Answer in natural language. Estimate the real world distances between objects in the image. Which object is closer to Window (marked A), Book (marked B) or HousePlant (marked C)? Choose between the following options: HousePlant (marked C) or Book (marked B)
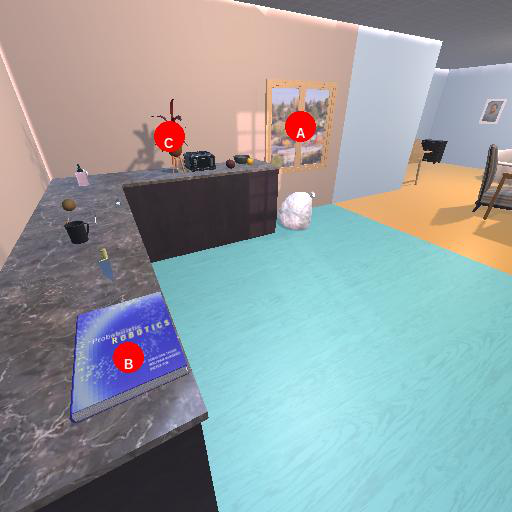
<answer>HousePlant (marked C)</answer>